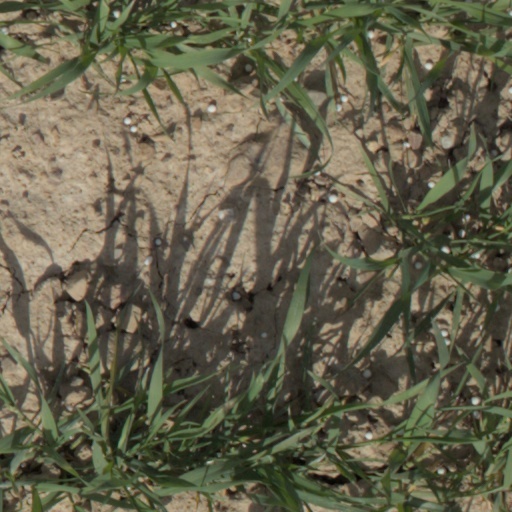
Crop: wheat